Sechseläutenplatz

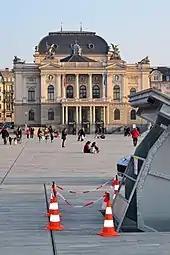
entrance to the underground infrastructure

Rooms under the square, below the groundwater level, provide the hidden infrastructure for lighting, electrical power distribution, and the pumps and control systems for the fountains. , it is the most elaborate water feature in Zurich, with individual programmable control to each nozzle which can jet fountains up to in height, and can accompany a piece of music. Each nozzle has a white LED light that can illuminate the water from below at night. Drainage systems receive the fountain water through a series of chambers which collect detritus, filter the water, and process it with chlorine and glass water; the purified water is then returned to the pumps to be reused. In all, 1.5 million Swiss Francs were paid for the design.